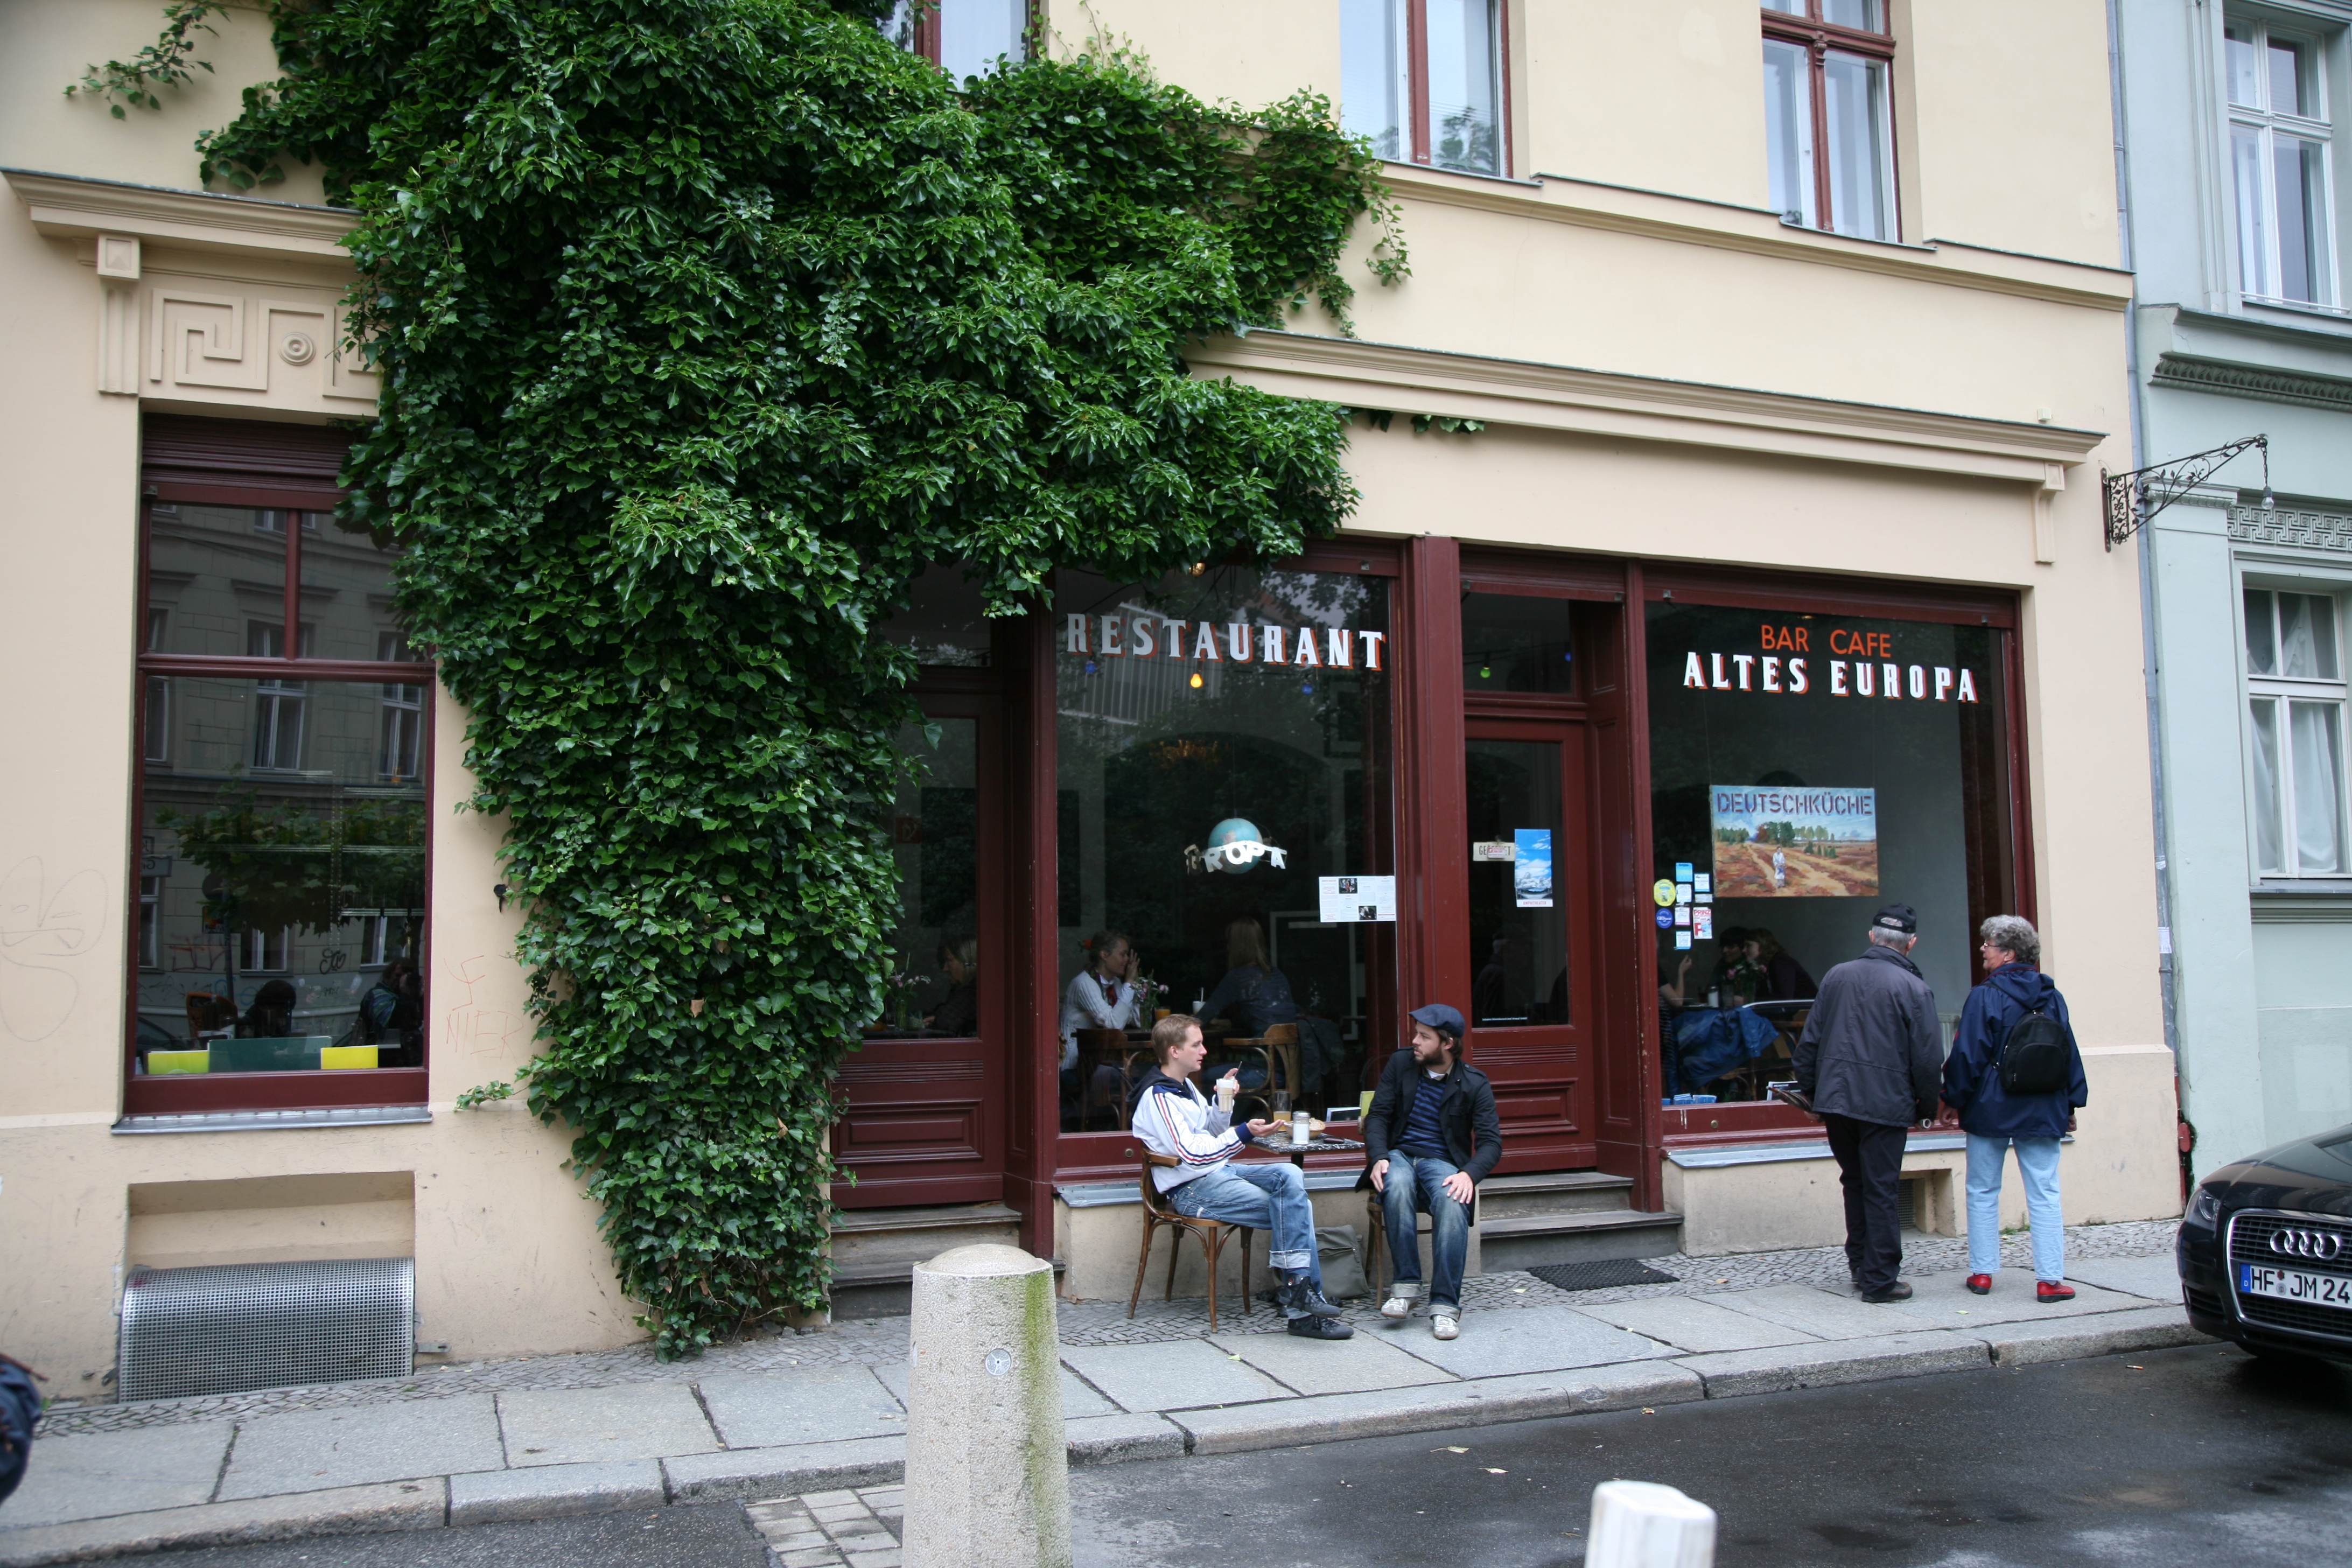
pedestrian, road, street, restaurant, city, downtown, germany, deutschland, allemagne, berlin, kaffe, neighbourhood, alteseuropa, urban area, human settlement